Sholeh Wolpé

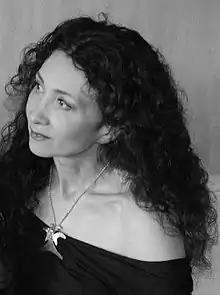
Wolpé in 2013; photo by Jordan Elgrably

Sholeh Wolpé (born 1962) is an Iranian-born American poet, playwright, librettist, and literary translator. She was born in Iran and grew up there until the age of 13. After that she lived in Trinidad and England during her teenage years before settling in the United States. She lives in Spain and California.